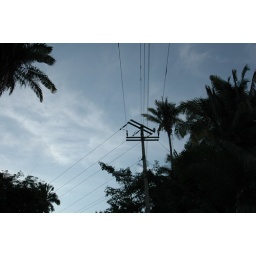
Outside of town, phone connections still favor the use of above ground telephone poles.